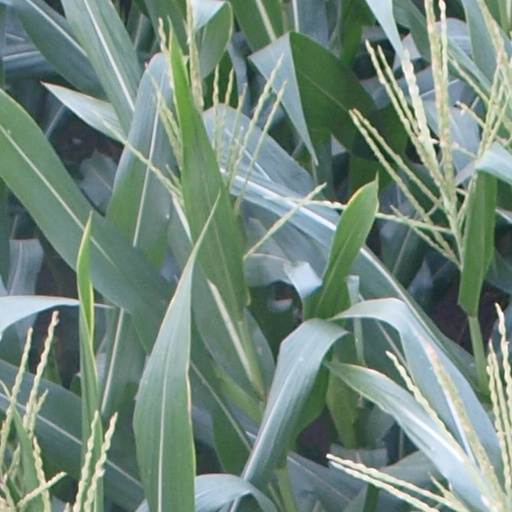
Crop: maize; corn